Bear (2010 film)

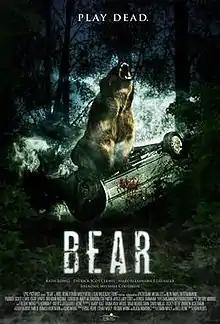

Bear is a 2010 American natural horror film directed by Roel Reiné (under the pseudonym of John Rebel) and starring Patrick Scott Lewis and Katie Lowes. The film centers on four people who become the target of an extremely aggressive and wrathful grizzly bear.